British Honduras

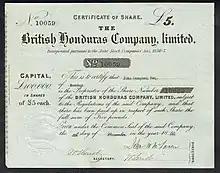

Landownership became even more consolidated during the economic depression of the mid-19th century. Exports of mahogany peaked at over 4 million linear metres in 1846 but fell to about 1.6 million linear meters in 1859 and 8,000 linear meters in 1870, the lowest level since the beginning of the century. Mahogany and logwood continued to account for over 80 percent of the total value of exports, but the price of these goods was so low that the economy was in a state of prolonged depression after the 1850s. Major results of this depression included the decline of the old settler class, the increasing consolidation of capital and the intensification of British landownership. The British Honduras Company emerged as the predominant landowner of the Crown colony. The firm originated in a partnership between one of the old settler families and a London merchant and was registered in 1859 as a limited company. The firm expanded, often at the expense of others who were forced to sell their land.